Tottles

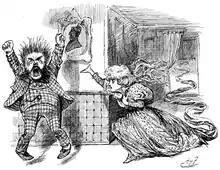
"'Never!' yelled Tottles". Illustration by Harry Furniss (1854–1925) for "Beyond these Voices", Chapter 16 of "Sylvie and Bruno Concluded" (1893).

Tottles was a character in a poem from Lewis Carroll's novel "Sylvie and Bruno Concluded" (1893), the second volume following on from "Sylvie and Bruno" (1889). The poem "What Tottles Meant" is recited in Chapter 13. The poem recounts how the newlywed Mr. Tottles is impoverished by trying to keep up with his mother-in-law's expectations. His name echoes the Victorian slang "tottle", a facetious mispronunciation of "total", meaning a bill from a restaurant or tradesman.